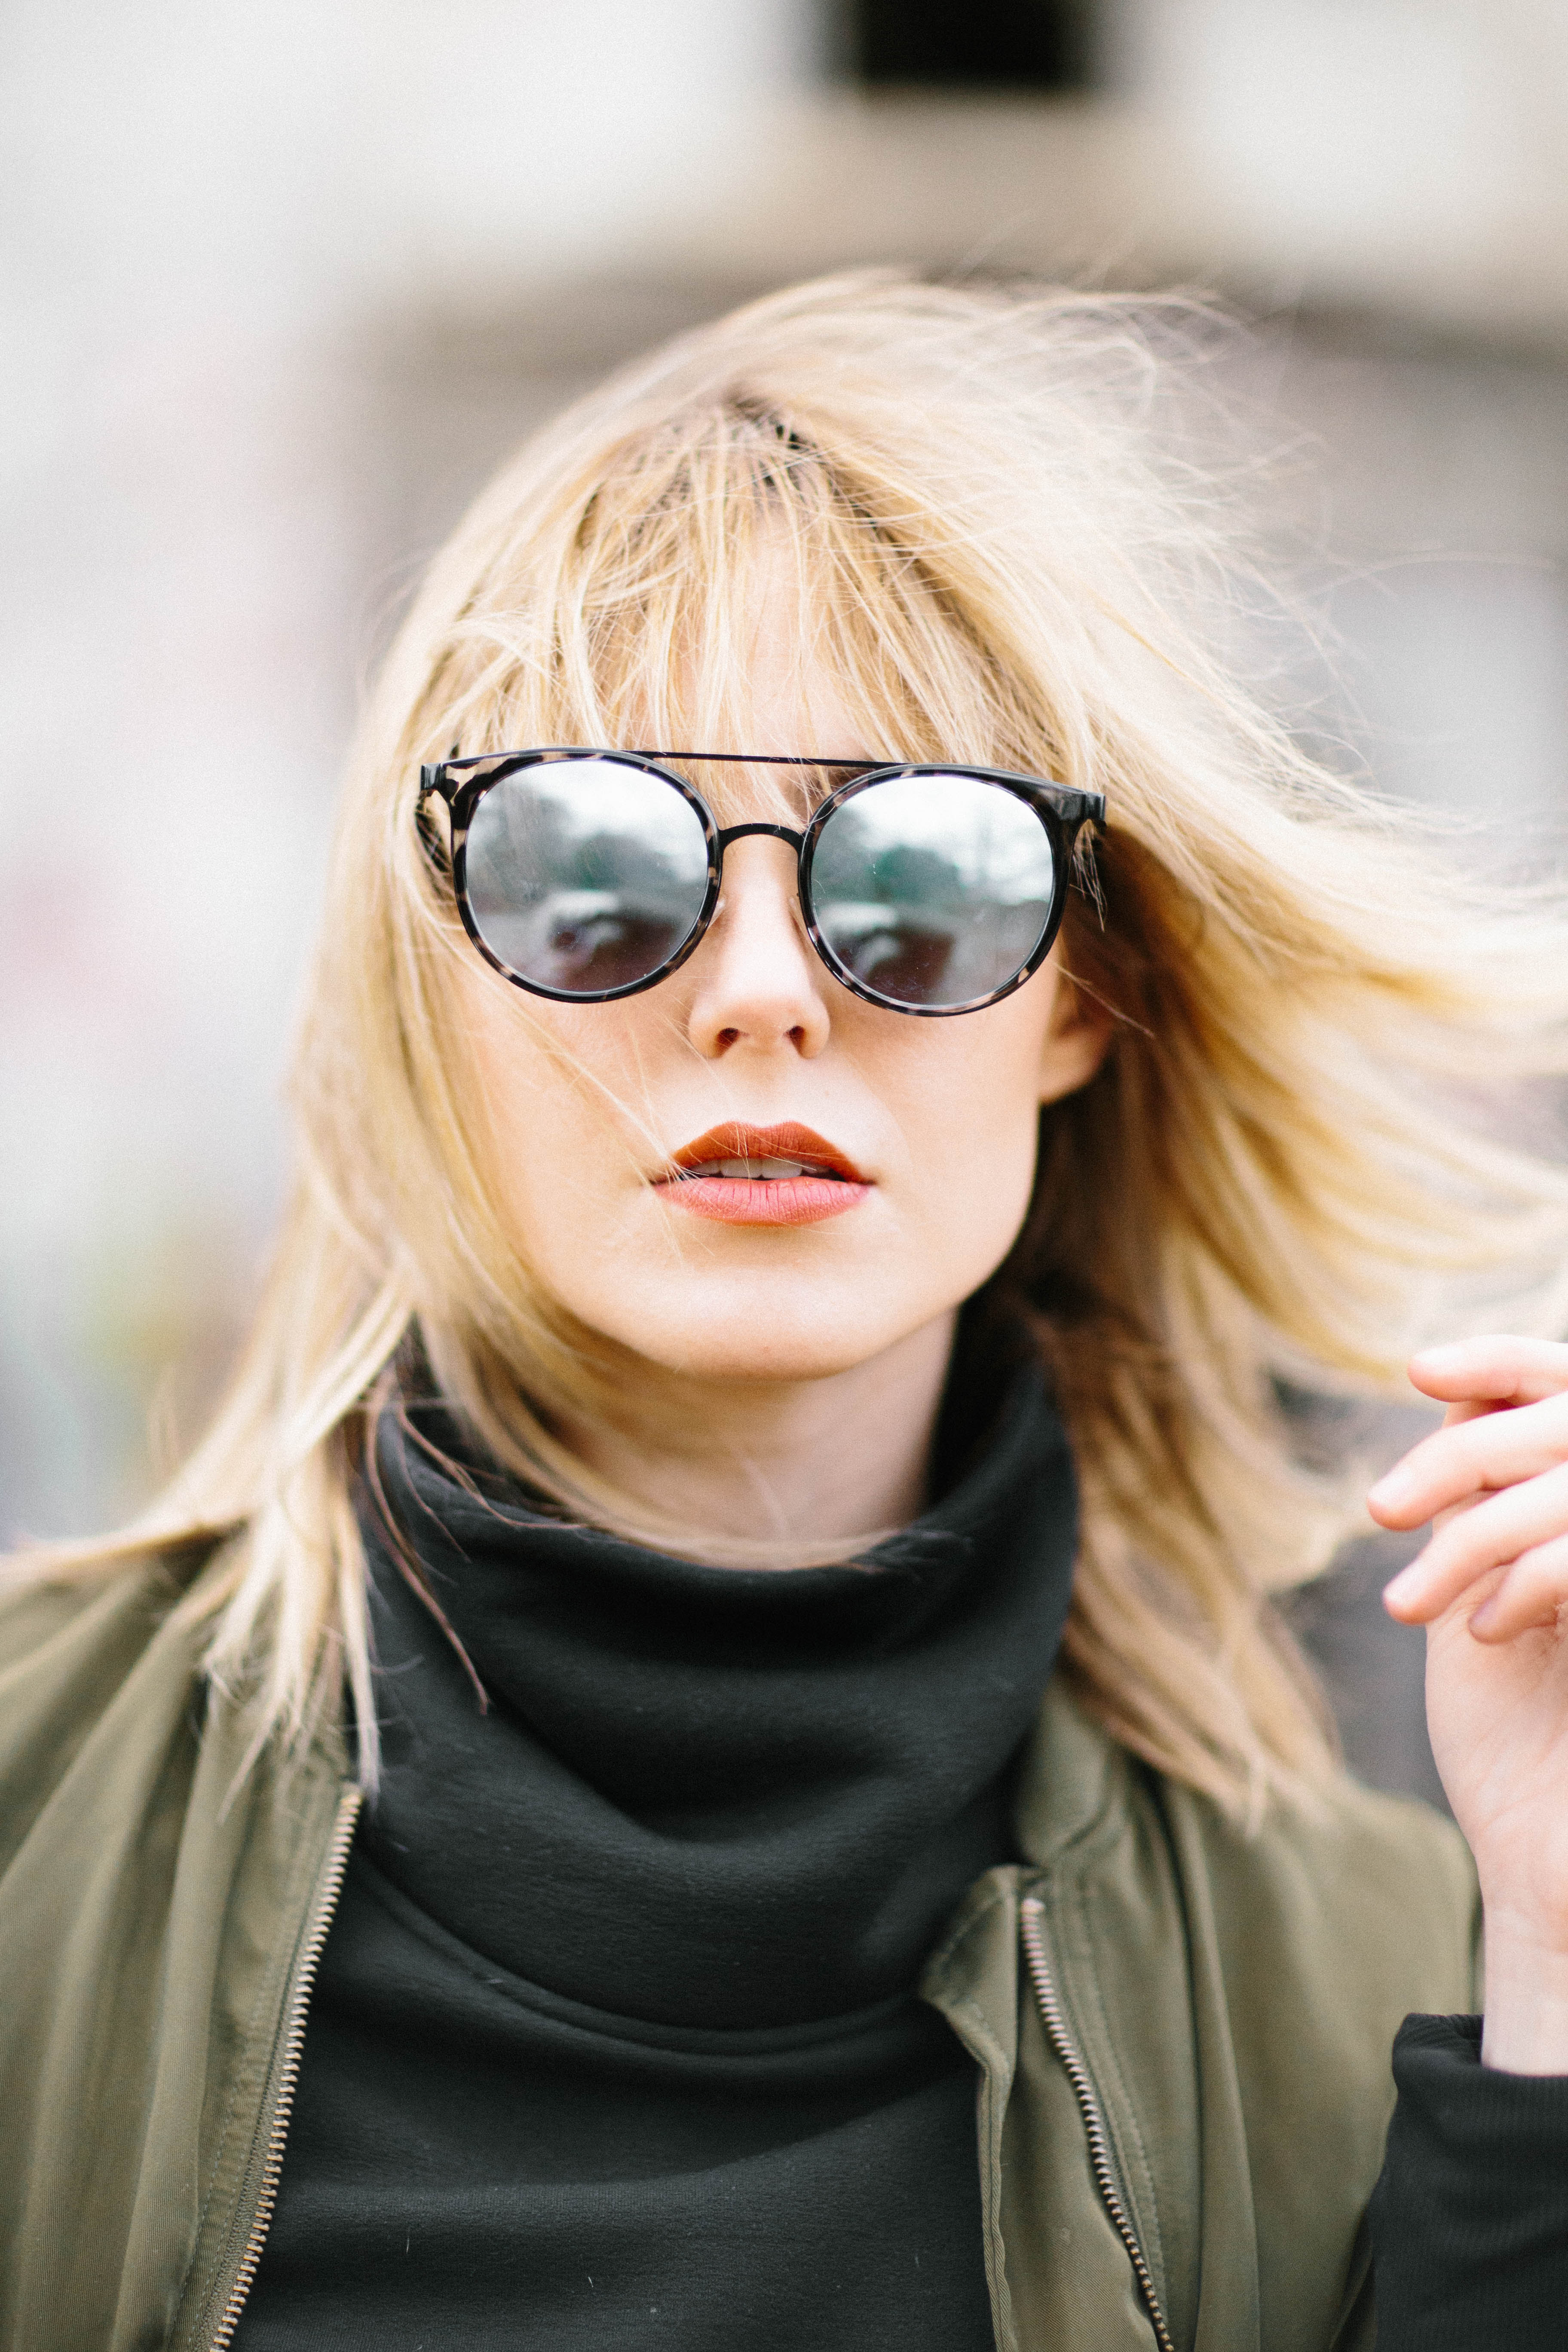
girl, woman, hair, photography, female, portrait, model, spring, color, sunglass, fashion, clothing, lady, hairstyle, long hair, close up, face, sunglasses, eye, glasses, head, skin, eyewear, beauty, blond, photo shoot, brown hair, portrait photography, fashion accessory, vision care